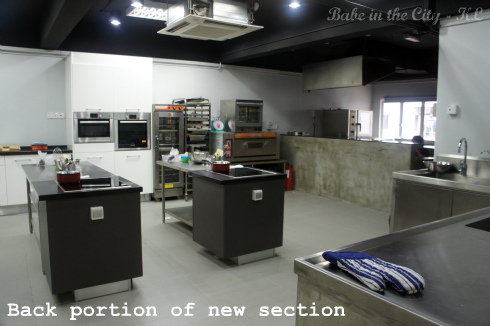
user: Given an image and a question. Answer the question in a short answer. Question: Is this a home or work setting? Short Answer:
assistant: work